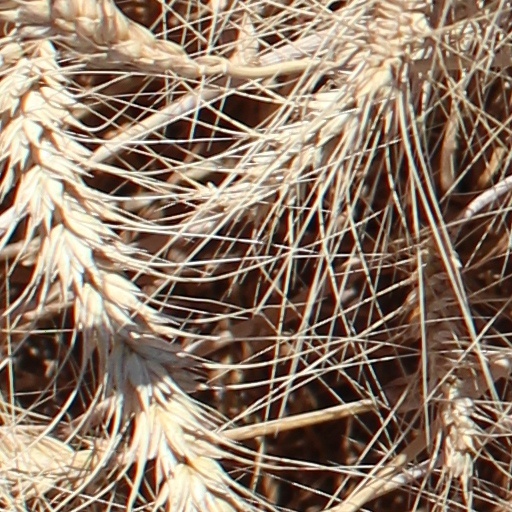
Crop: wheat